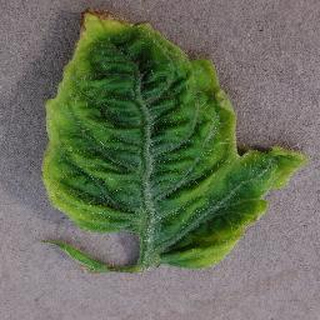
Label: tomato_yellow_leaf_curl_virus